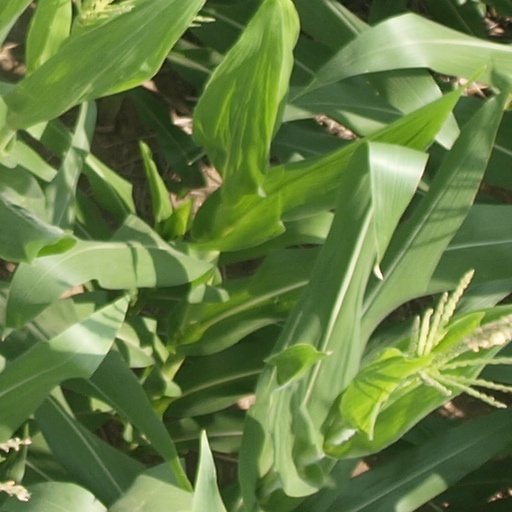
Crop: maize; corn